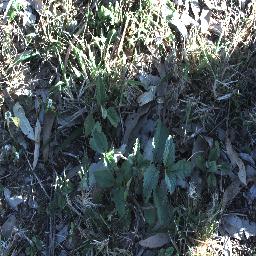
Label: snake_weed